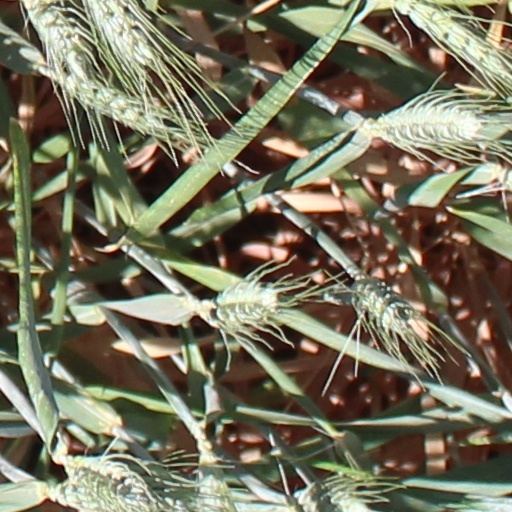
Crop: wheat